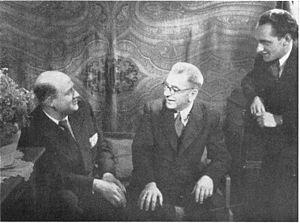
Vilém Kurz est un pianiste et professeur tchécoslovaque.
František Maxián est un pianiste et pédagogue tchèque. Maxián est l'un des plus importants pianistes et professeurs tchèque du XXᵉ siècle.
Zdeněk Jílek est un pianiste et professeur de musique tchèque, qui s'est consacré notamment à l'interprétation de la musique du XXᵉ siècle.